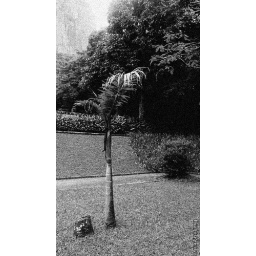
Tree in black and white